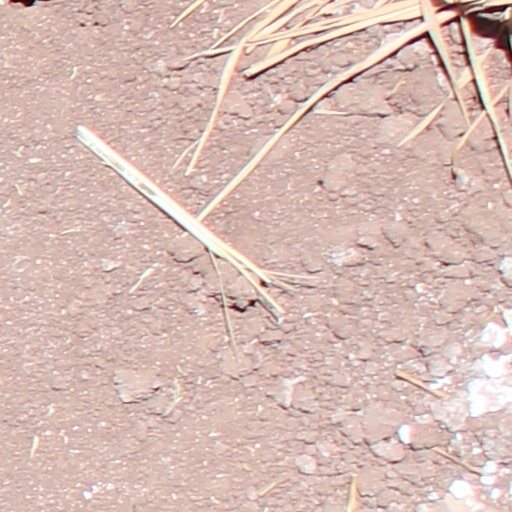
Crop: wheat